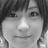
Emotion: neutral